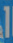
Number: 1